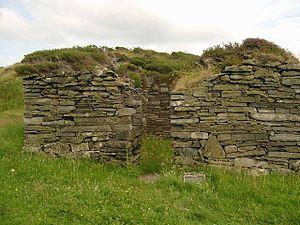
Eileach an Naoimh, aussi appelée en anglais Holy Isle, est une île inhabitée du Royaume-Uni située en Écosse, dans l'archipel des Garvellachs situé dans les eaux du Firth of Lorn entre l'île de Mull à l'Ouest et de Scarba à l'Est. Son nom signifie « Roches des saints » en gaélique écossais.